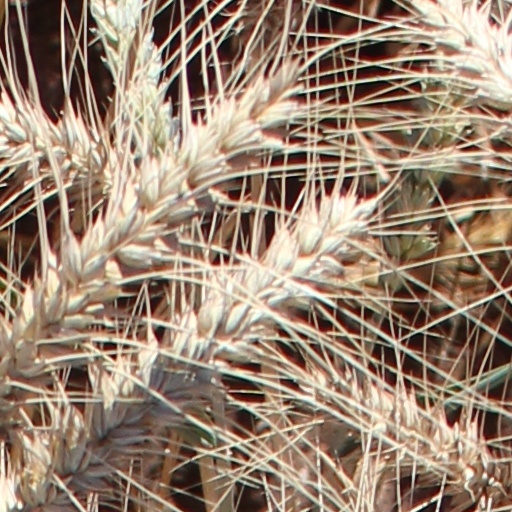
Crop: wheat